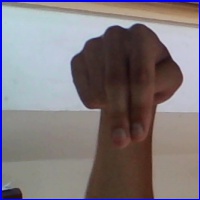
Letra: N